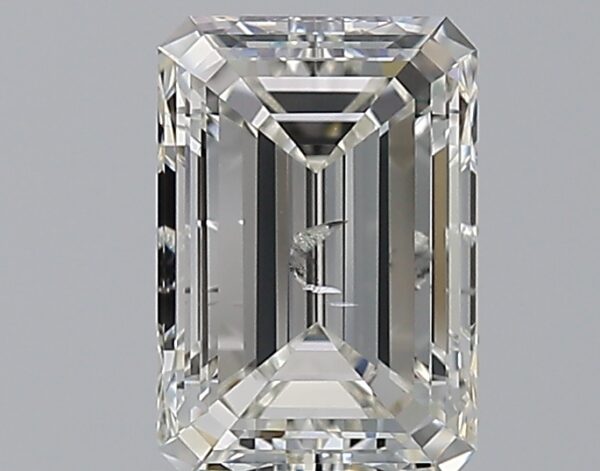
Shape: emerald
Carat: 1.5
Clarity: SI2
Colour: H
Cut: VG
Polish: EX
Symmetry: EX
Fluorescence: N
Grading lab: GIA
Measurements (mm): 8.01 x 5.5 x 3.66